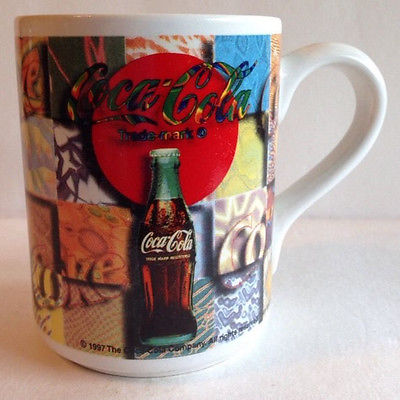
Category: mug